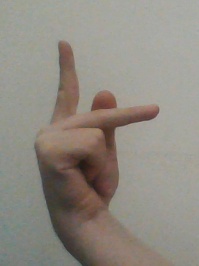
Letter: dha